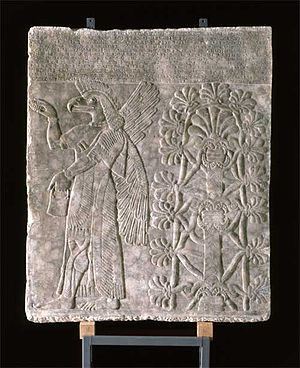
Assyriske paladsrelieffer
Assyriske relief
Assyrisk relief (inv.nr. AS1) fra nordvestpaladset i Nimrud (o. 883-859 f.Kr.). Udstillet på Nationalmuseet, Antiksamlingen.
Denne artikel omhandler tre assyriske paladsrelieffer fra Nimrud oprindeligt opstillet i Assurnasirpal II’s nyopførte Nordvestpalads i Assyrien, der havde et meget nyskabende og kunstfærdigt udsmykningsprogram af delvis bemalede stenrelieffer. Over de assyriske relieffer fra paladset på cirka to meters højde var væggene og loftet dekoreret, og på gulvene lå der tykke, vævede tæpper. Reliefferne i paladset fremstillede kongen og hans land som evigt sejrende og triumferende i pragt og vælde. Budskabet var klart for de besøgende: Dette var verdens hovedstad, og assyrerkongen var verdens ubestridte leder. De tre relieffer er en del af Antiksamlingen på Nationalmuseet. Andre relieffer fra paladset findes på museer rundt om i hele verden især i England.